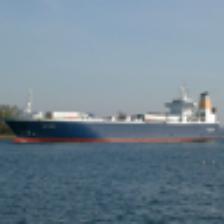
Label: NonHuman